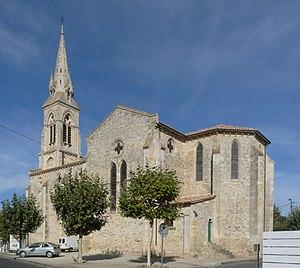
Le Verdon-sur-Mer est une commune du Sud-Ouest de la France, située dans le département de la Gironde, en région Nouvelle-Aquitaine.